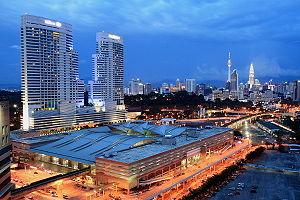
La gare de Kuala Lumpur Sentral est une gare ferroviaire de la capitale de la Malaisie, Kuala Lumpur. Important pôle d'échanges, elle accueille notamment une station terminus du monorail de Kuala Lumpur.
Le Hilton Kuala Lumpur est un gratte-ciel de 154 mètres de hauteur construit en 2004 à Kuala Lumpur, en Malaisie.